Phonehenge West

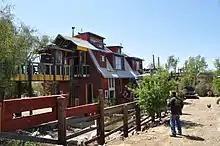
Phonehenge building in May 2011

The structure was destroyed by the county of Los Angeles in August 2011 for building code violations.